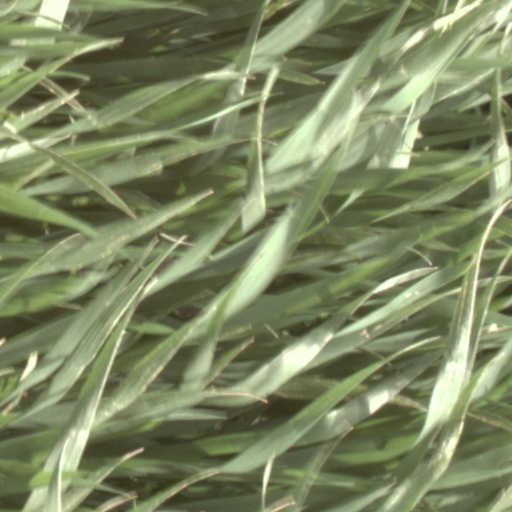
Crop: wheat